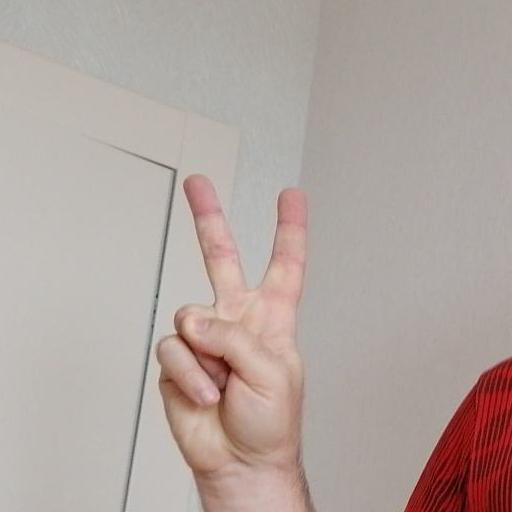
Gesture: peace